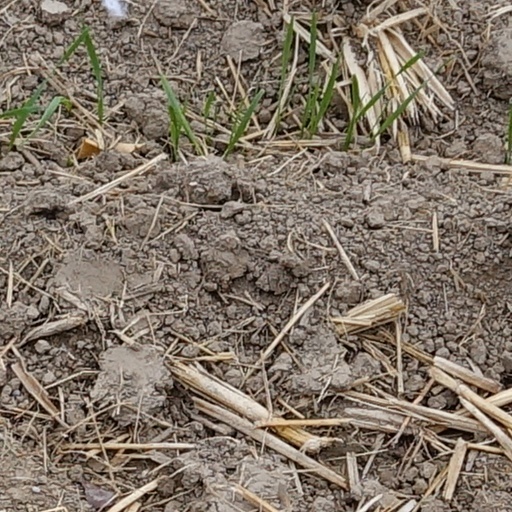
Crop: wheat